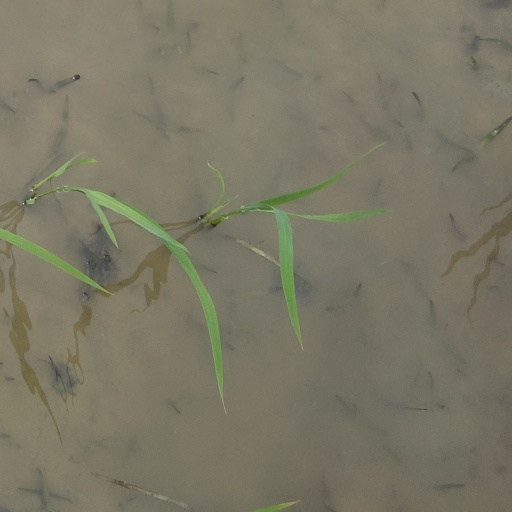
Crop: rice